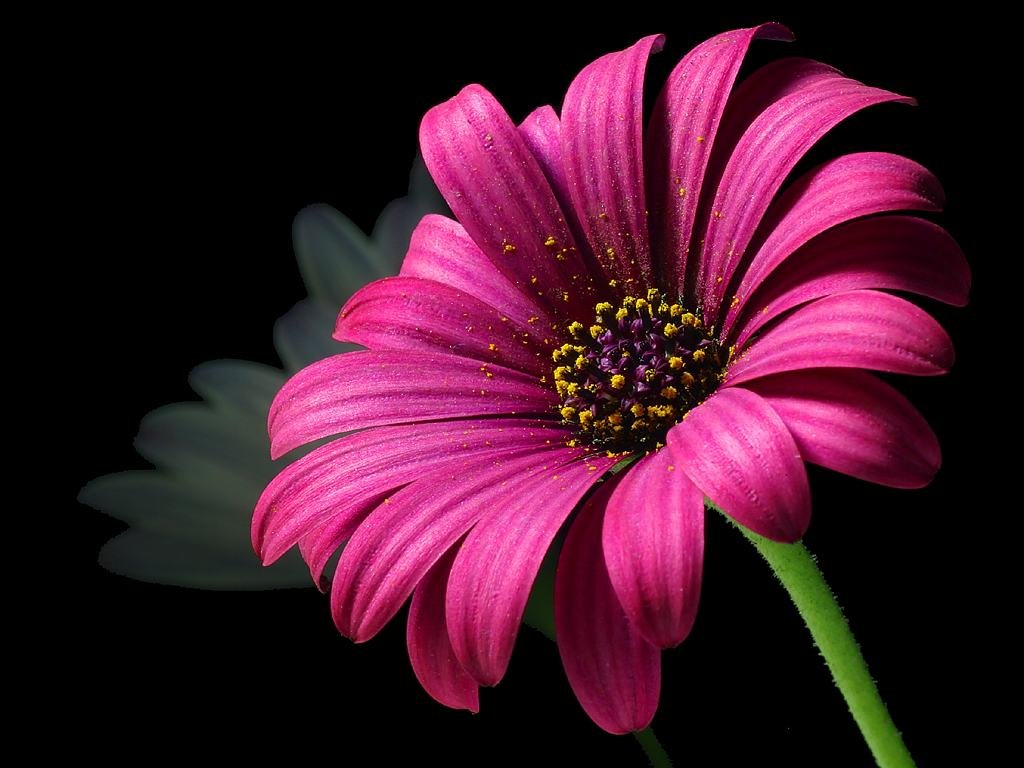
nature, blossom, plant, photography, flower, petal, bloom, daisy, pollen, color, pink, flora, flowers, close up, beautiful, gerbera, macro photography, flowering plant, daisy family, plant stem, land plant